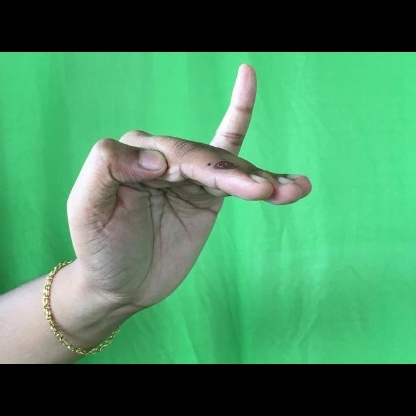
Mudra: Hamsapaksha